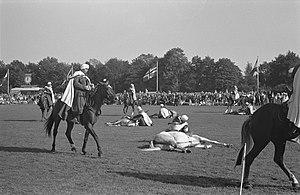
Le 7ᵉ Régiment de Spahis Algériens, unité de cavalerie de l'armée d'Afrique, est une formation de spahis en 1915-1917.